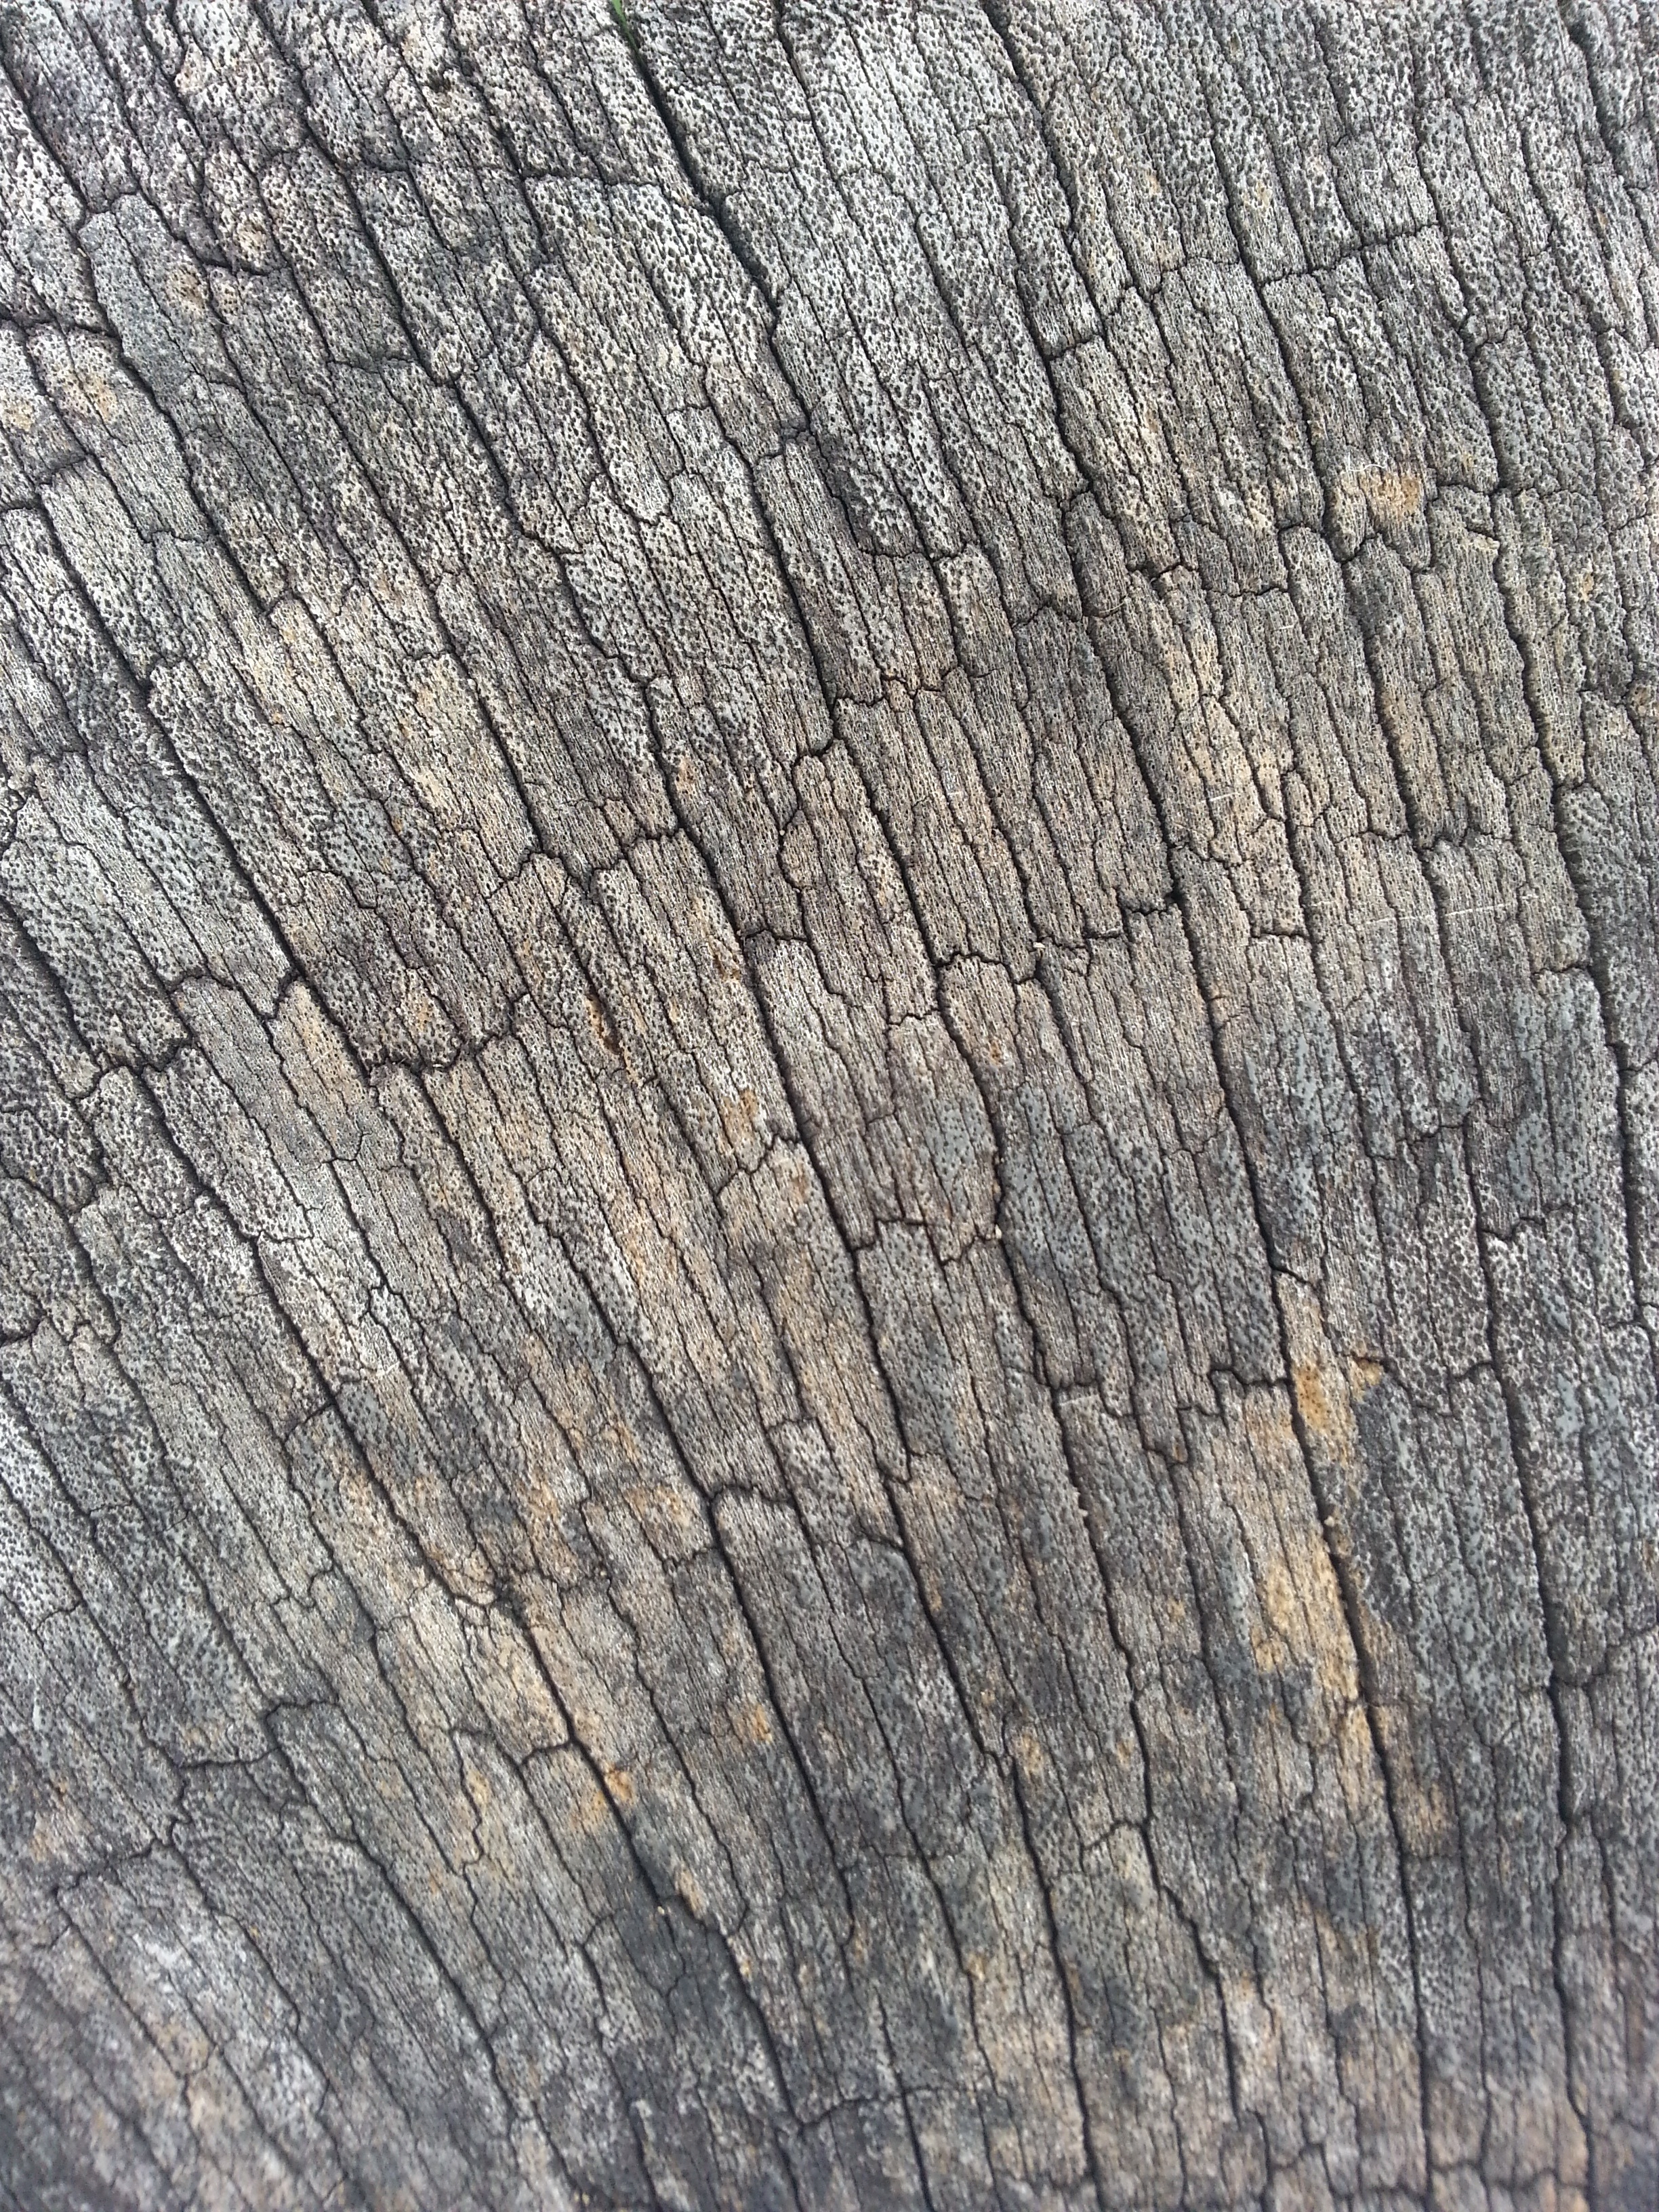
tree, rock, wood, grain, texture, leaf, floor, trunk, wall, asphalt, soil, material, lines, geology, shading, flooring, wood grain, road surface